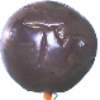
Label: passion_fruit